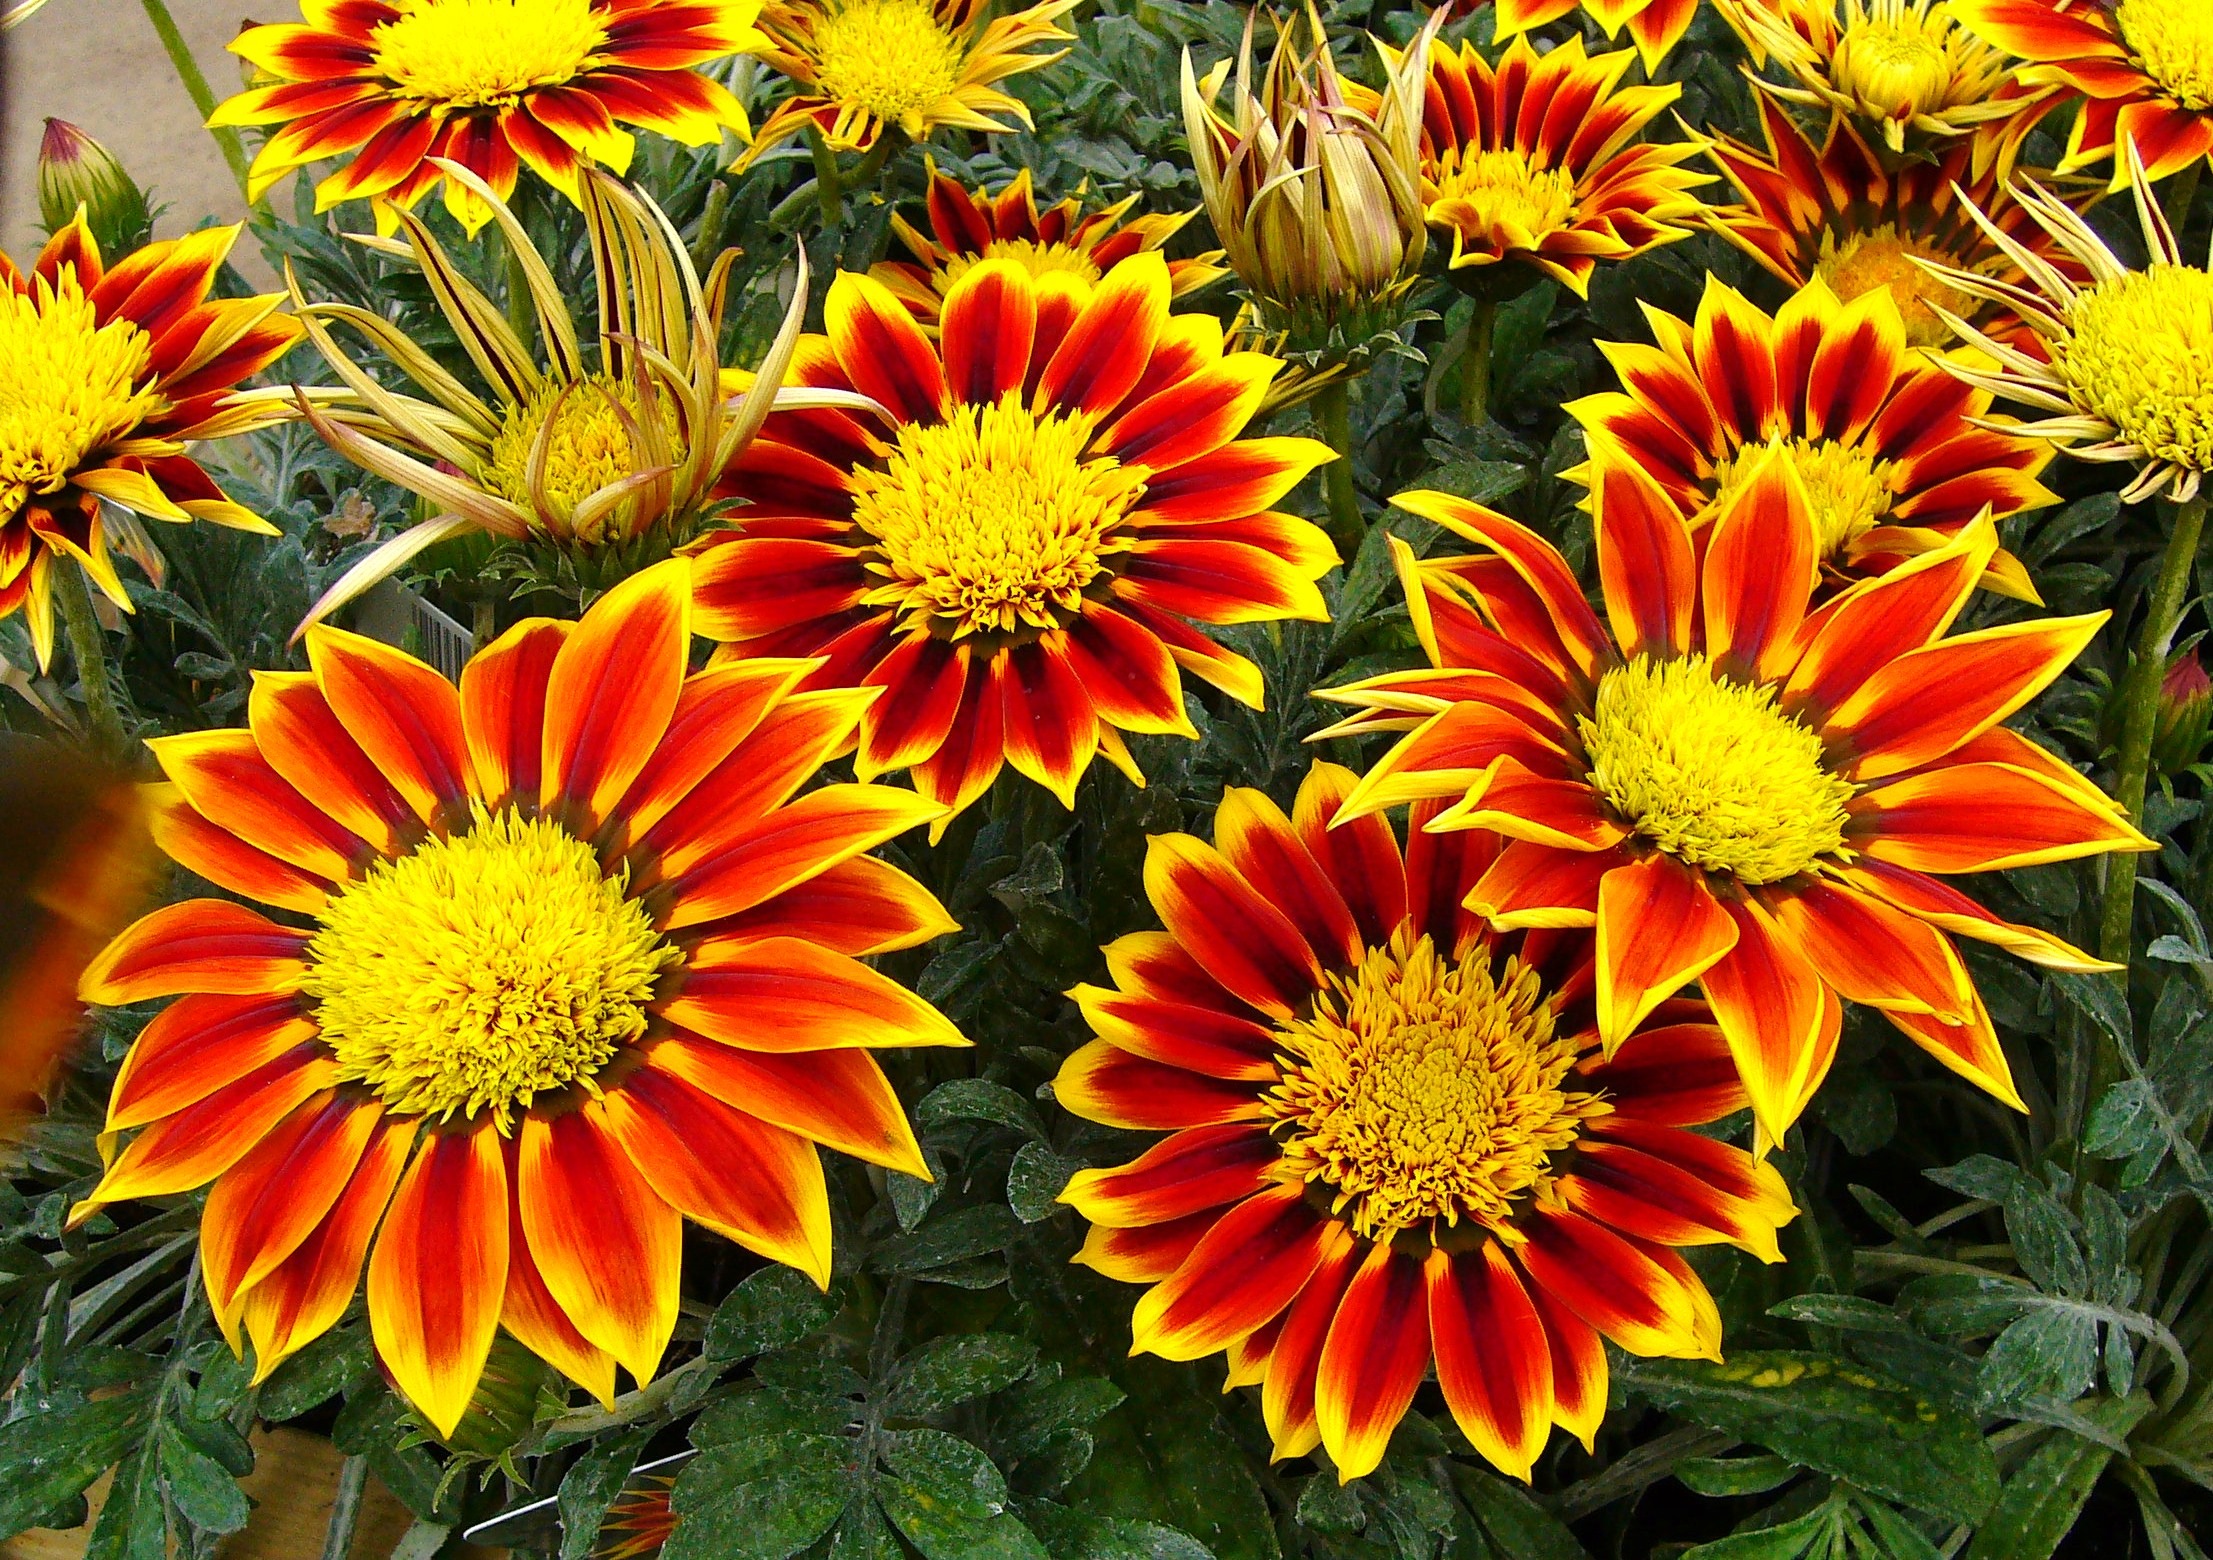
blossom, plant, stem, leaf, flower, petal, bloom, floral, environment, herb, natural, botany, agriculture, flora, botanical, plants, flowers, flower bed, outdoors, vegetation, petals, wildflowers, horticulture, organic, garden plant, flowering plant, daisy family, annual plant, land plant, marguerite daisy, chrysanths, blanket flowers, gazanias